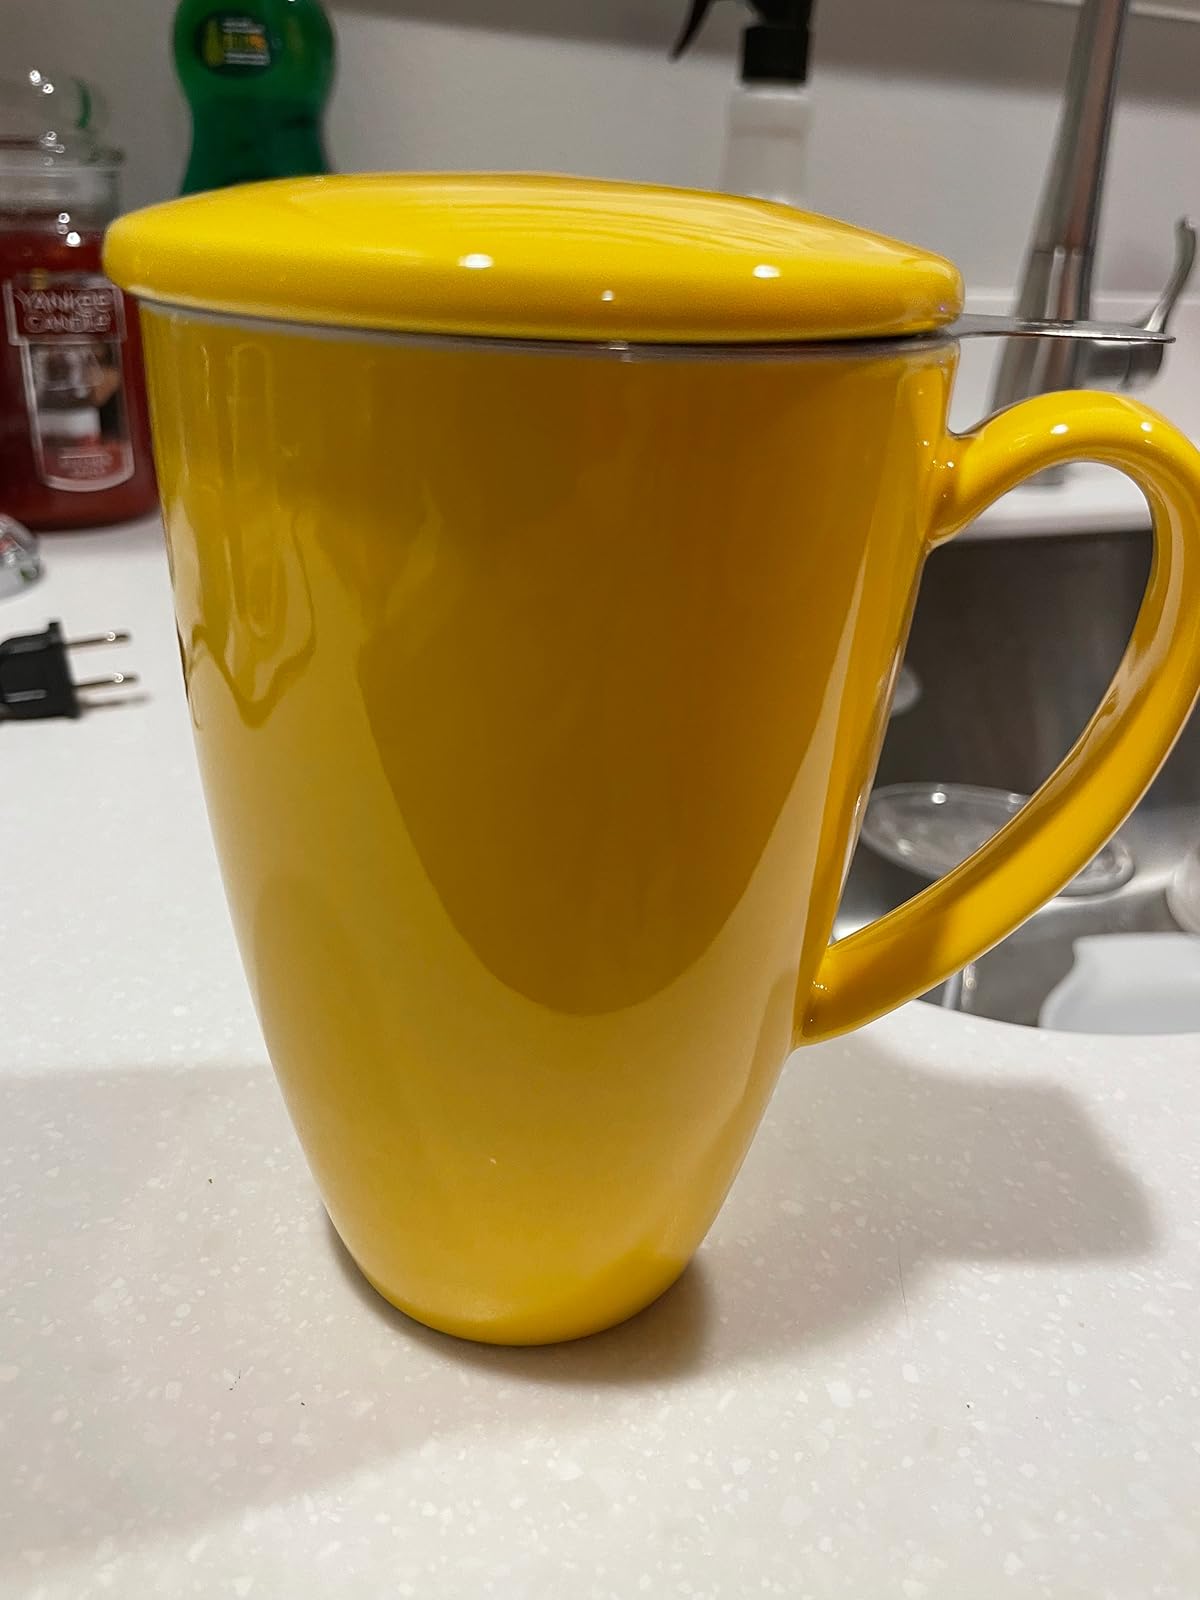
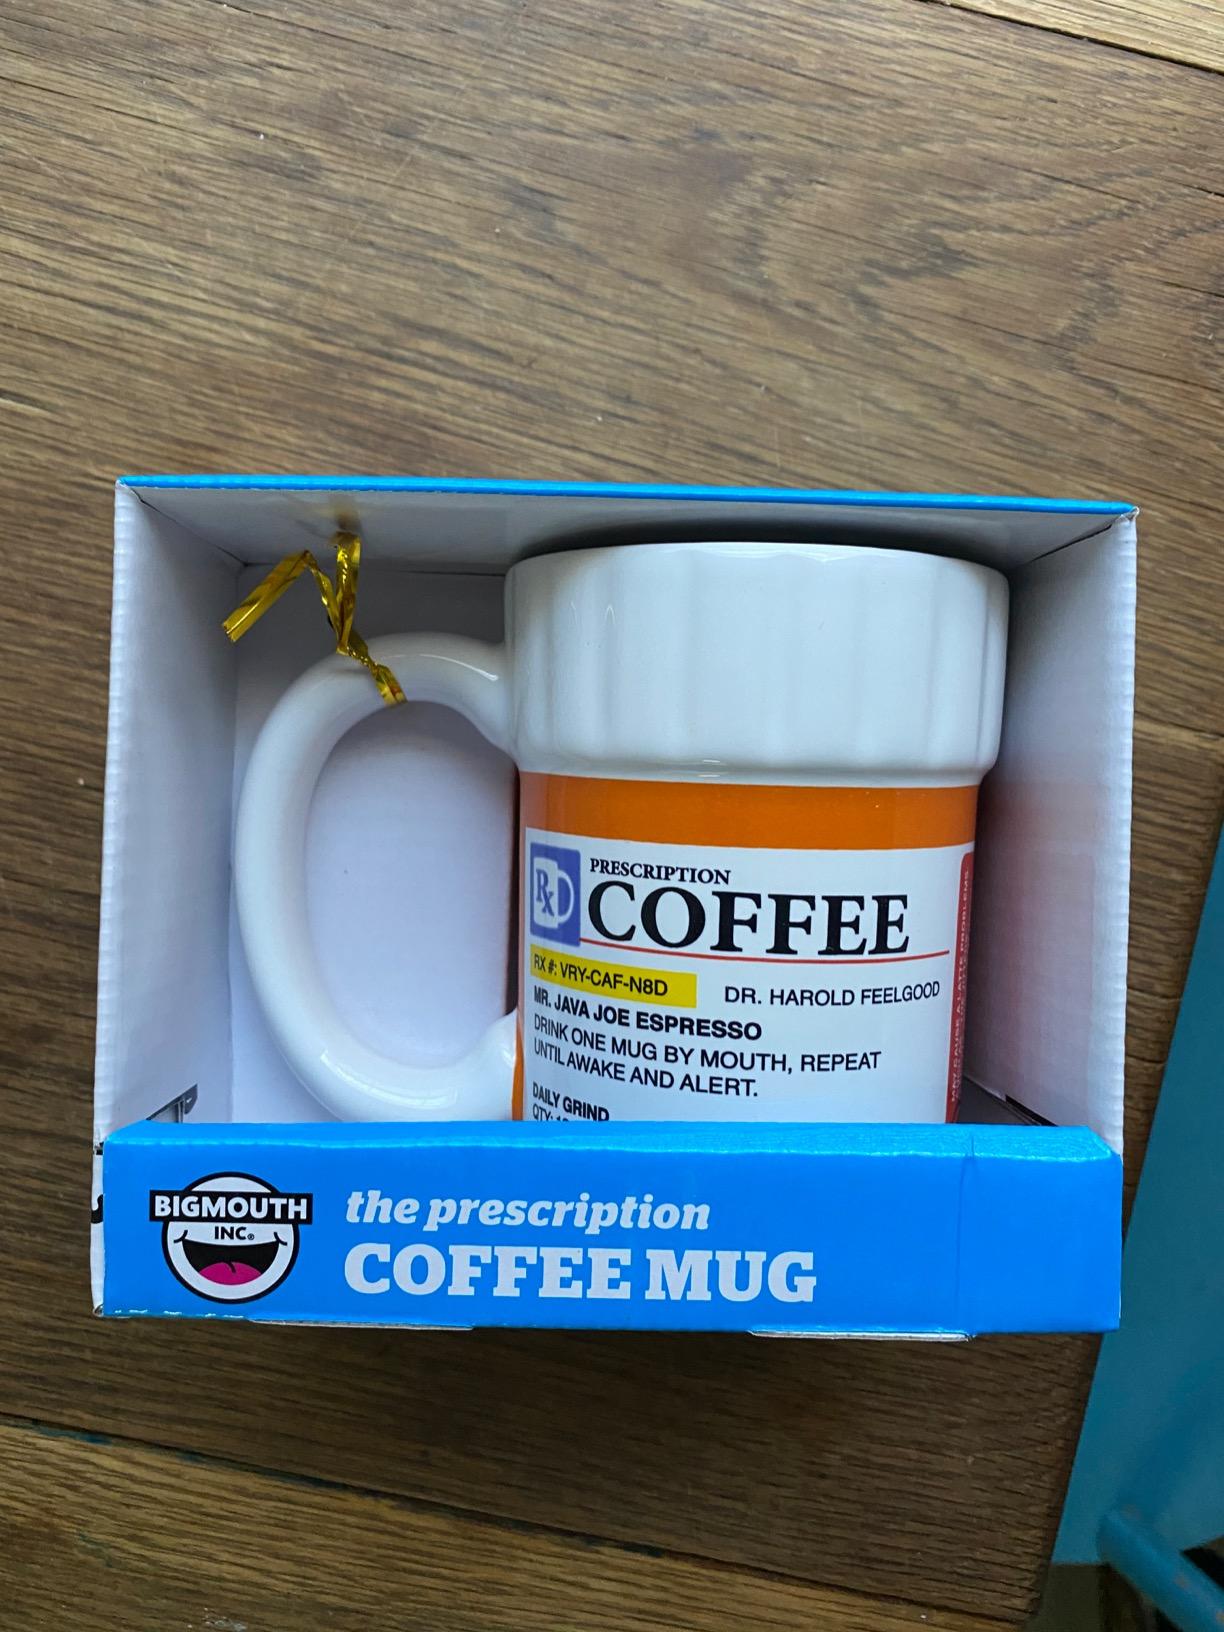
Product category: items_mug
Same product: no